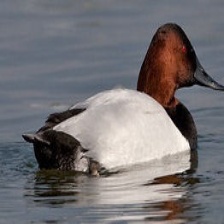
Species: CANVASBACK
Scientific name: AYTHYA VALISINERIA
ImageNet parent category: drake